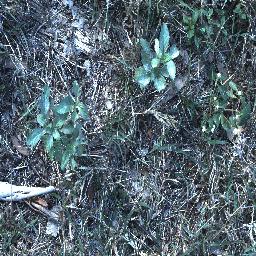
Label: snake_weed